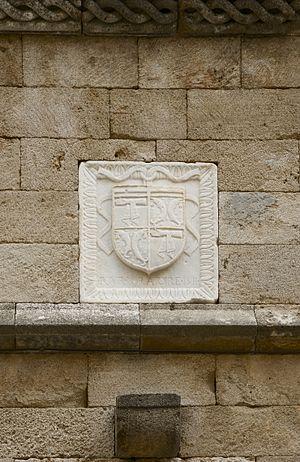
Les armoiries de Philippe de Villiers de l'Isle-Adam, 44ème grand maître de l'Ordre des Chevaliers de Saint Jean de Jérusalem. C'est sous son mandat que les chevaliers quittèrent Rhodes pour Malte en 1522.
Philippe de Villiers de L'Isle-Adam, est le 44ᵉ grand maître des Hospitaliers de l'ordre de Saint-Jean de Jérusalem.